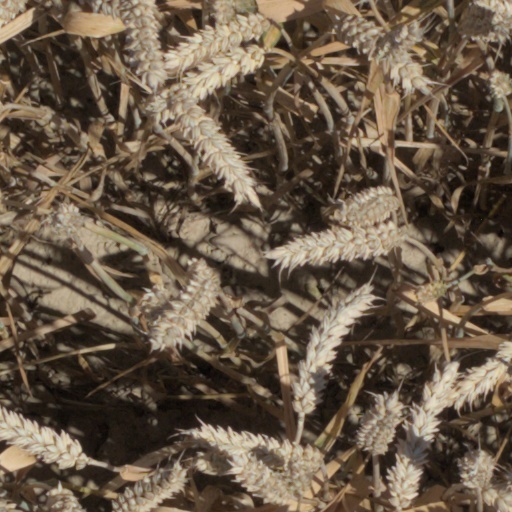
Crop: wheat